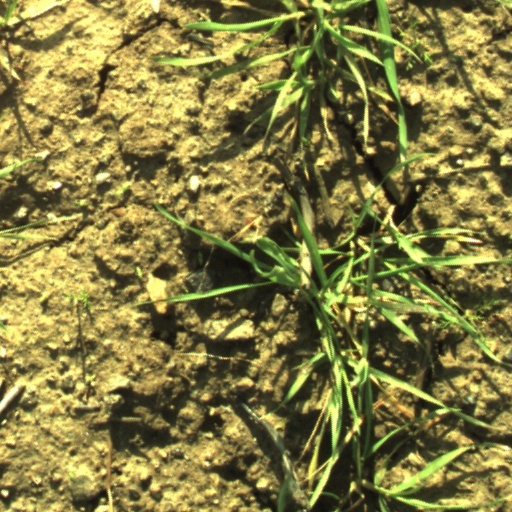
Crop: wheat